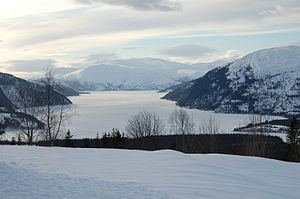
Langvatnet (Rana)
Langvatnet sett fra Kjelen
Langvatnet sett fra Kjelen
Langvatnet er en sø i Rana kommune i Nordland fylke i Norge beliggende lige nord for like nord for Mo i Rana. Langvatnet er reguleret og fungerer som magasin for Ytteren- og Reinforsen kraftverk. Langvassgrenda ligger for vestenden, i nordøst Røvassdalen. Langvatnets naturlige afløb er til Ranelva gennem Langvassåga.